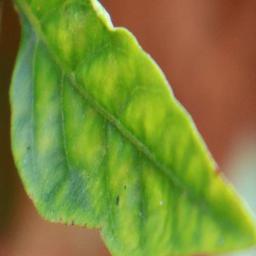
Label: nutritional